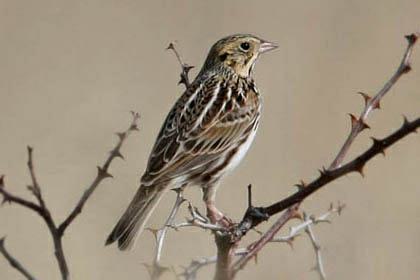
A photo of a baird sparrow